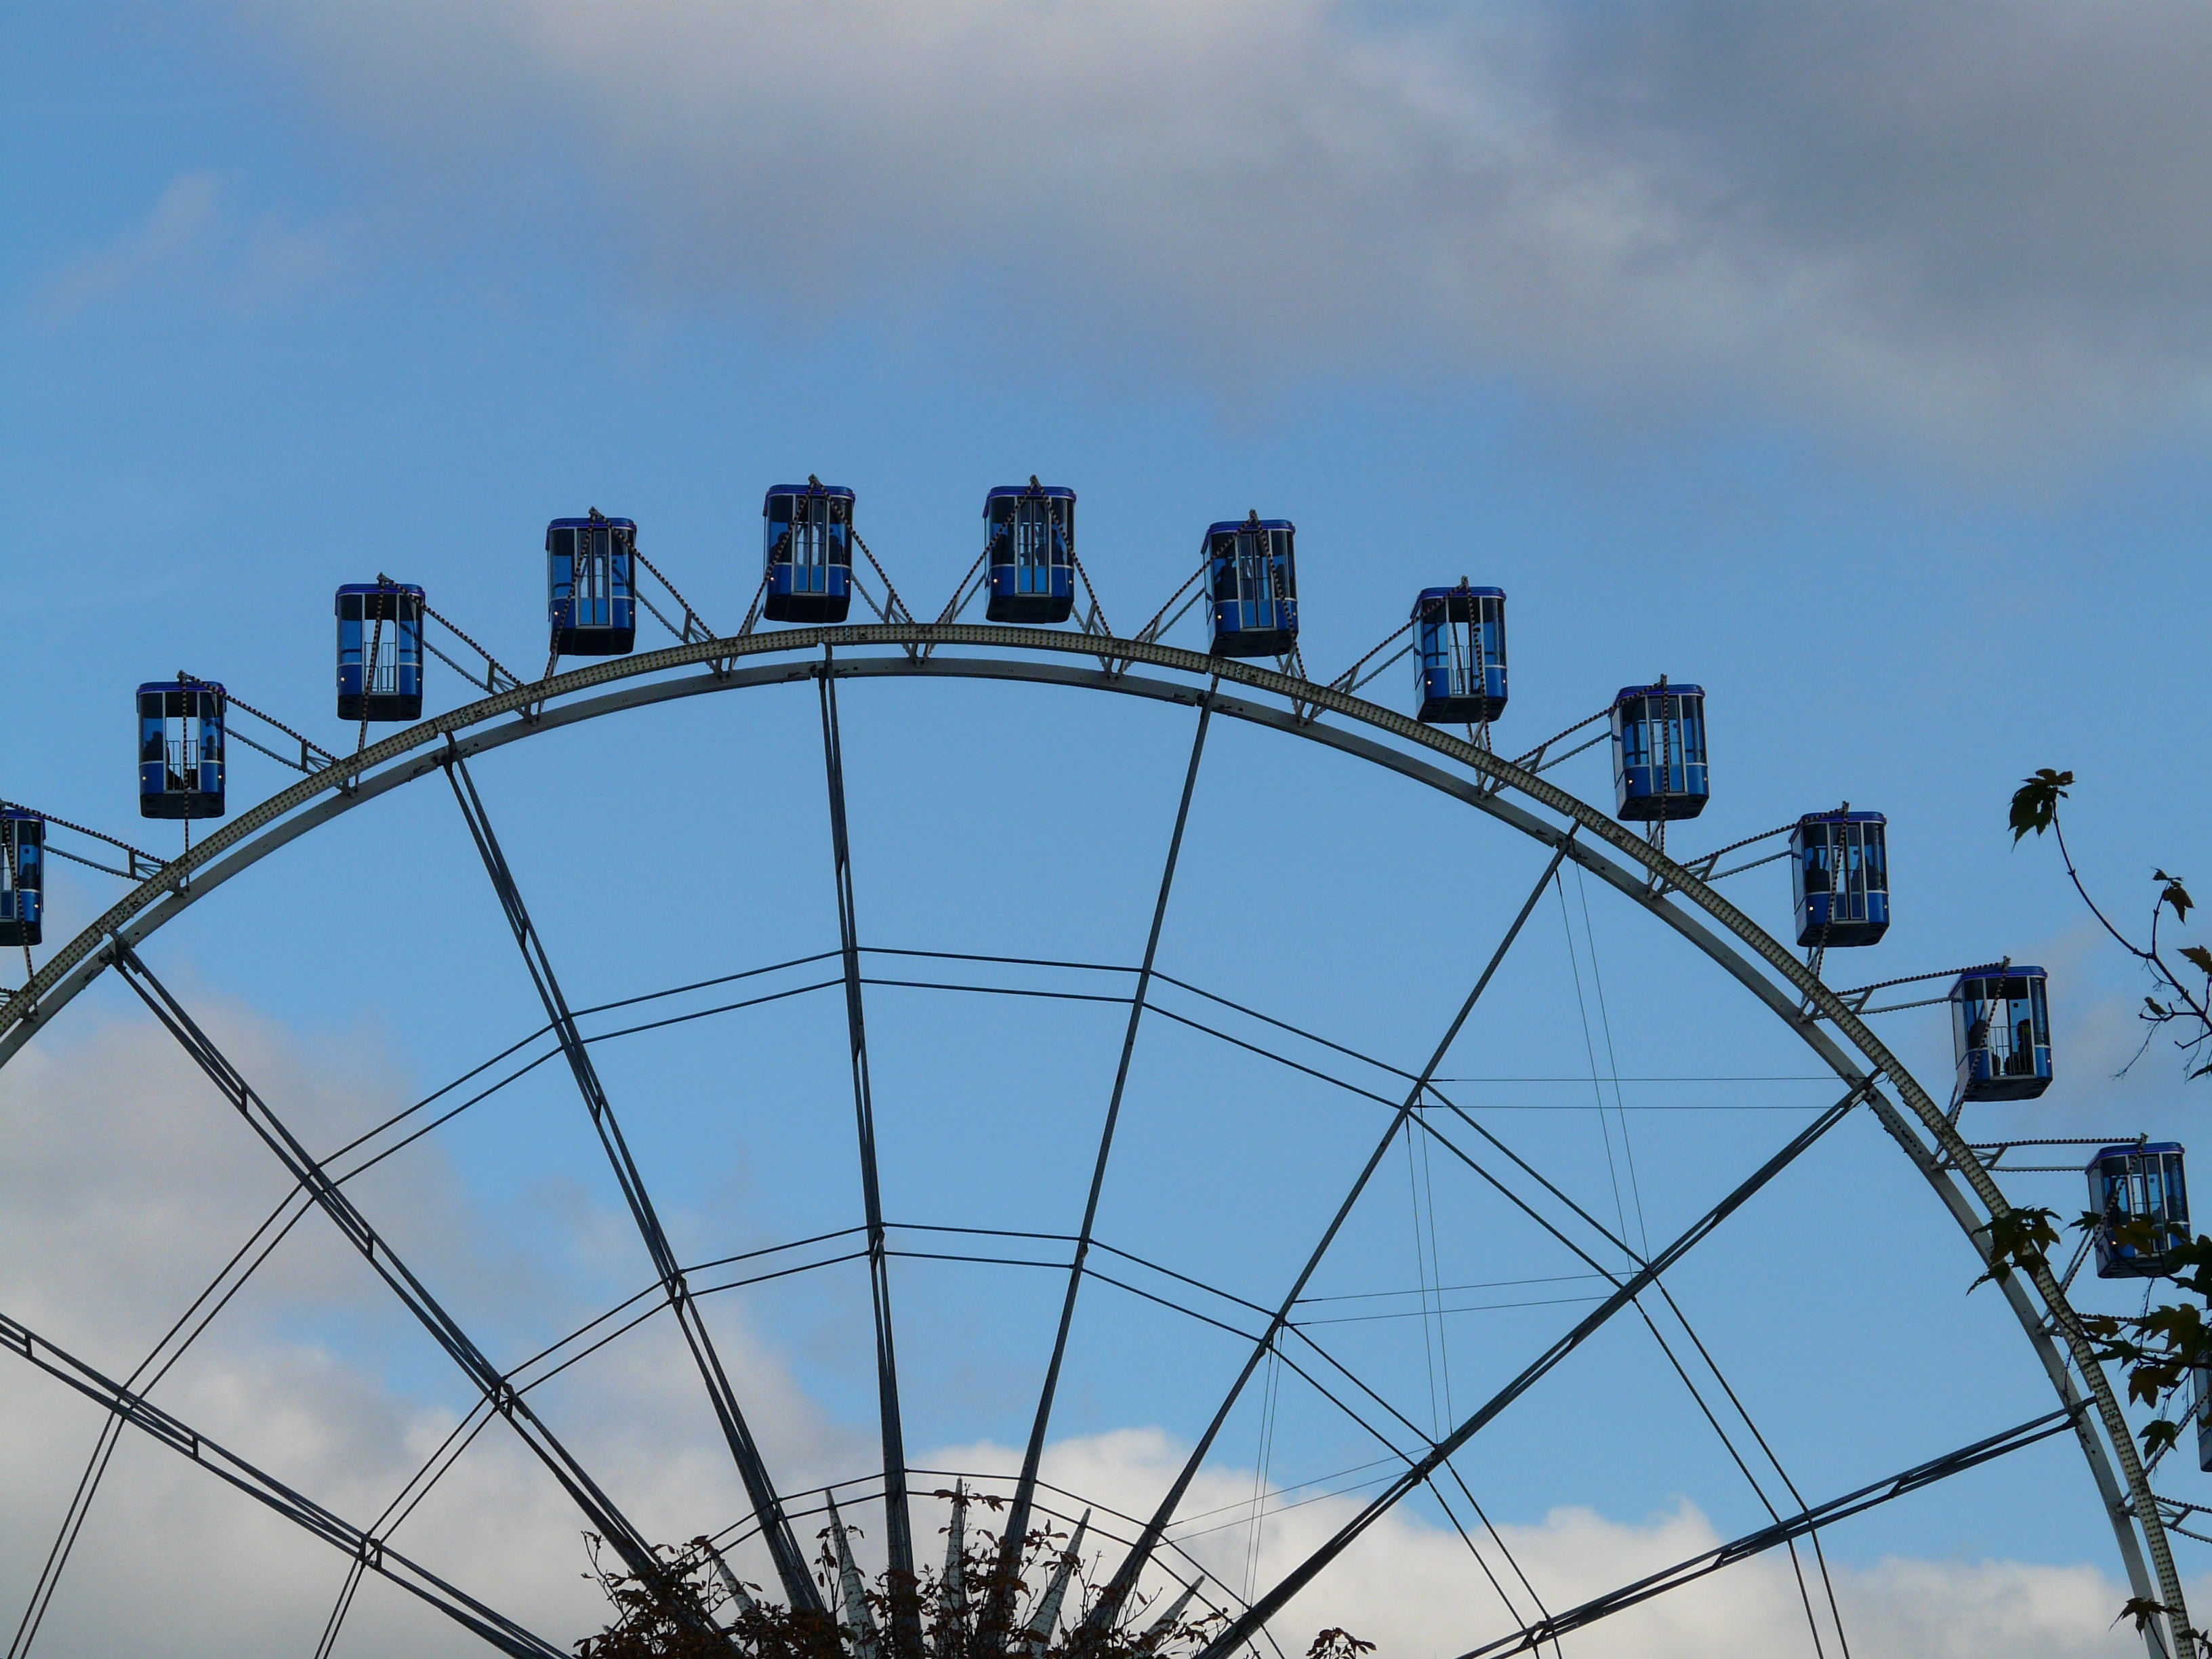
structure, sky, city, cityscape, recreation, line, high, ferris wheel, amusement park, park, carousel, blue, float, roller coaster, festival, huge, tourist attraction, gondolas, folk festival, year market, carnies, amusement ride, outdoor recreation, atmosphere of earth